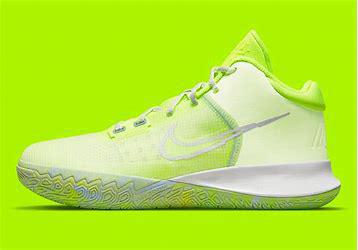
Brand: Nike
Model: Kyrie Flytrap 4